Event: Nepal Earthquake
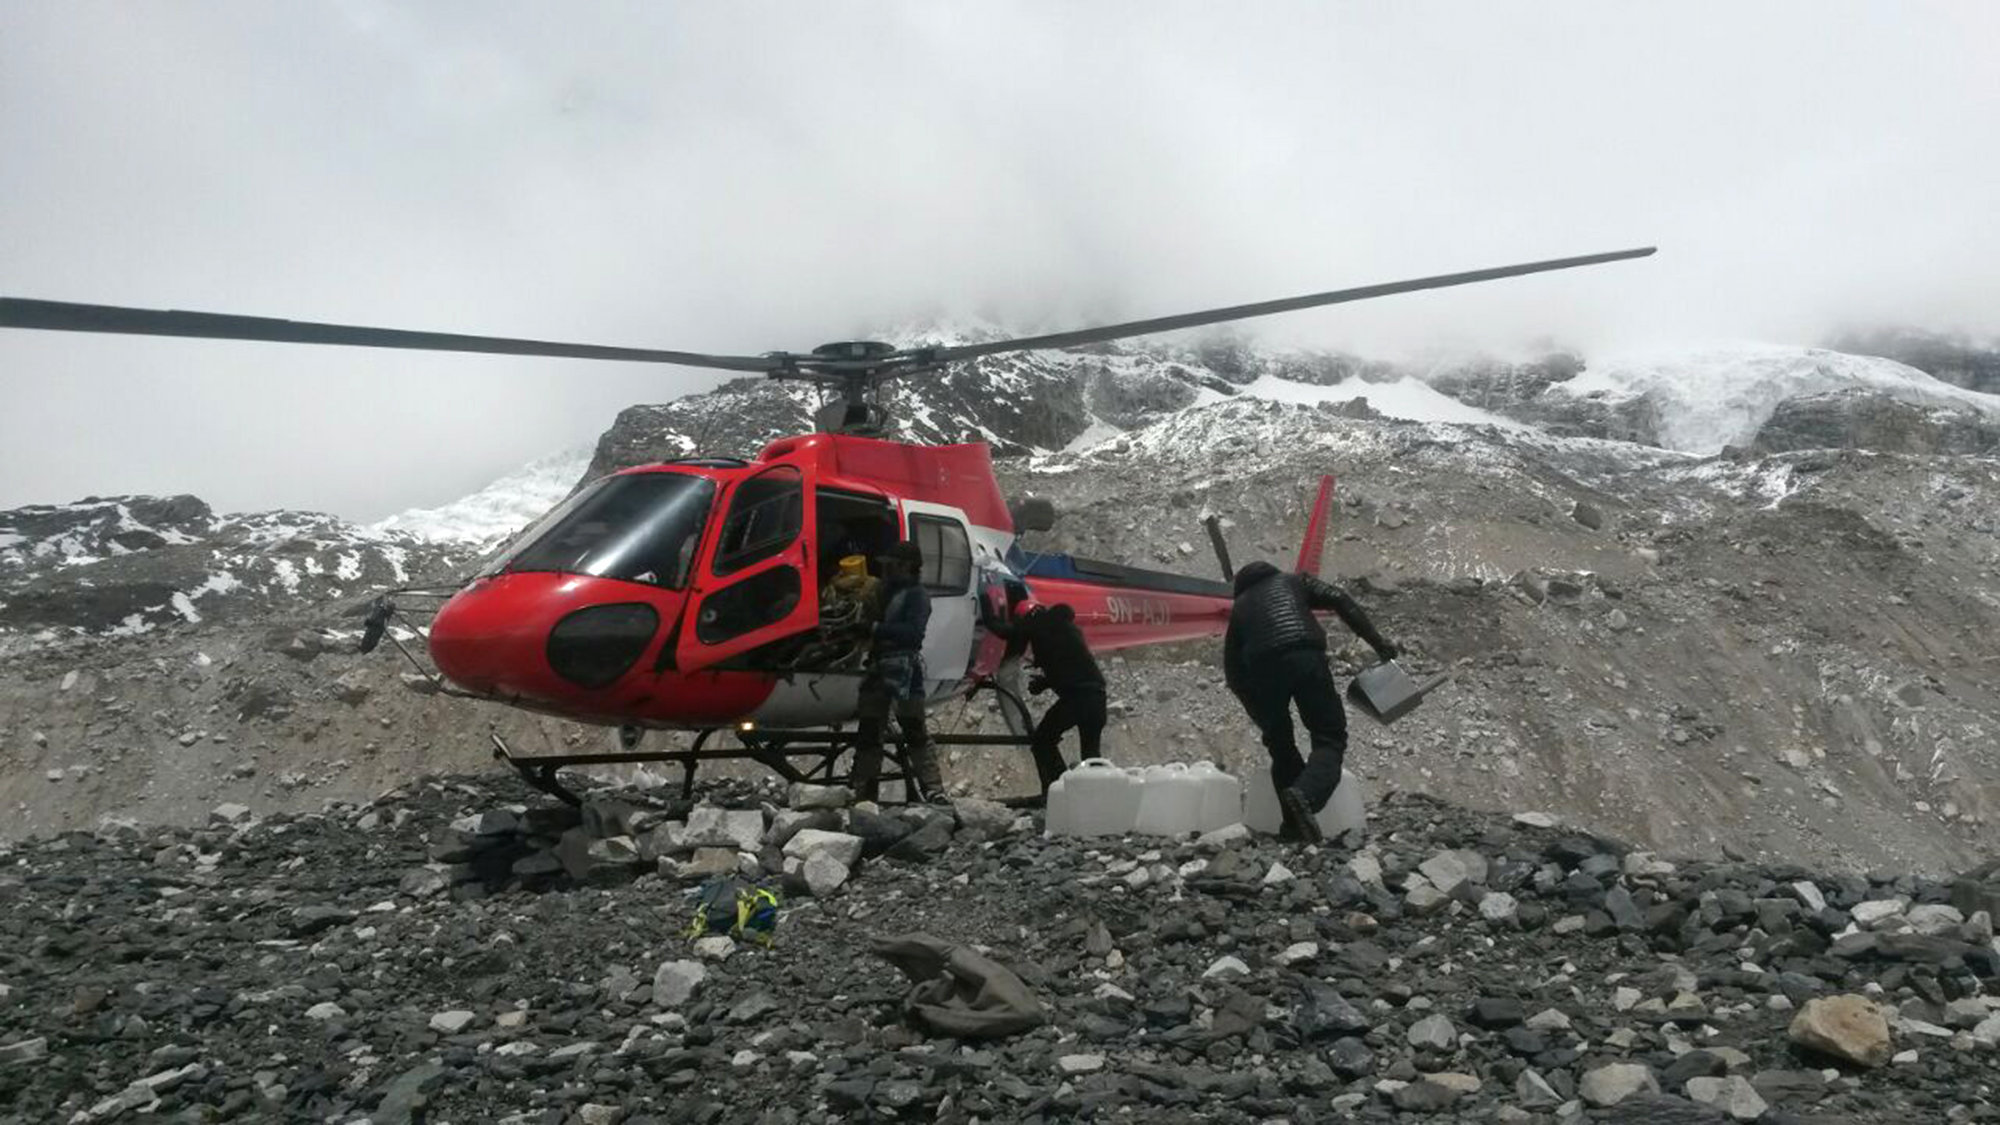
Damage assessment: no_damage